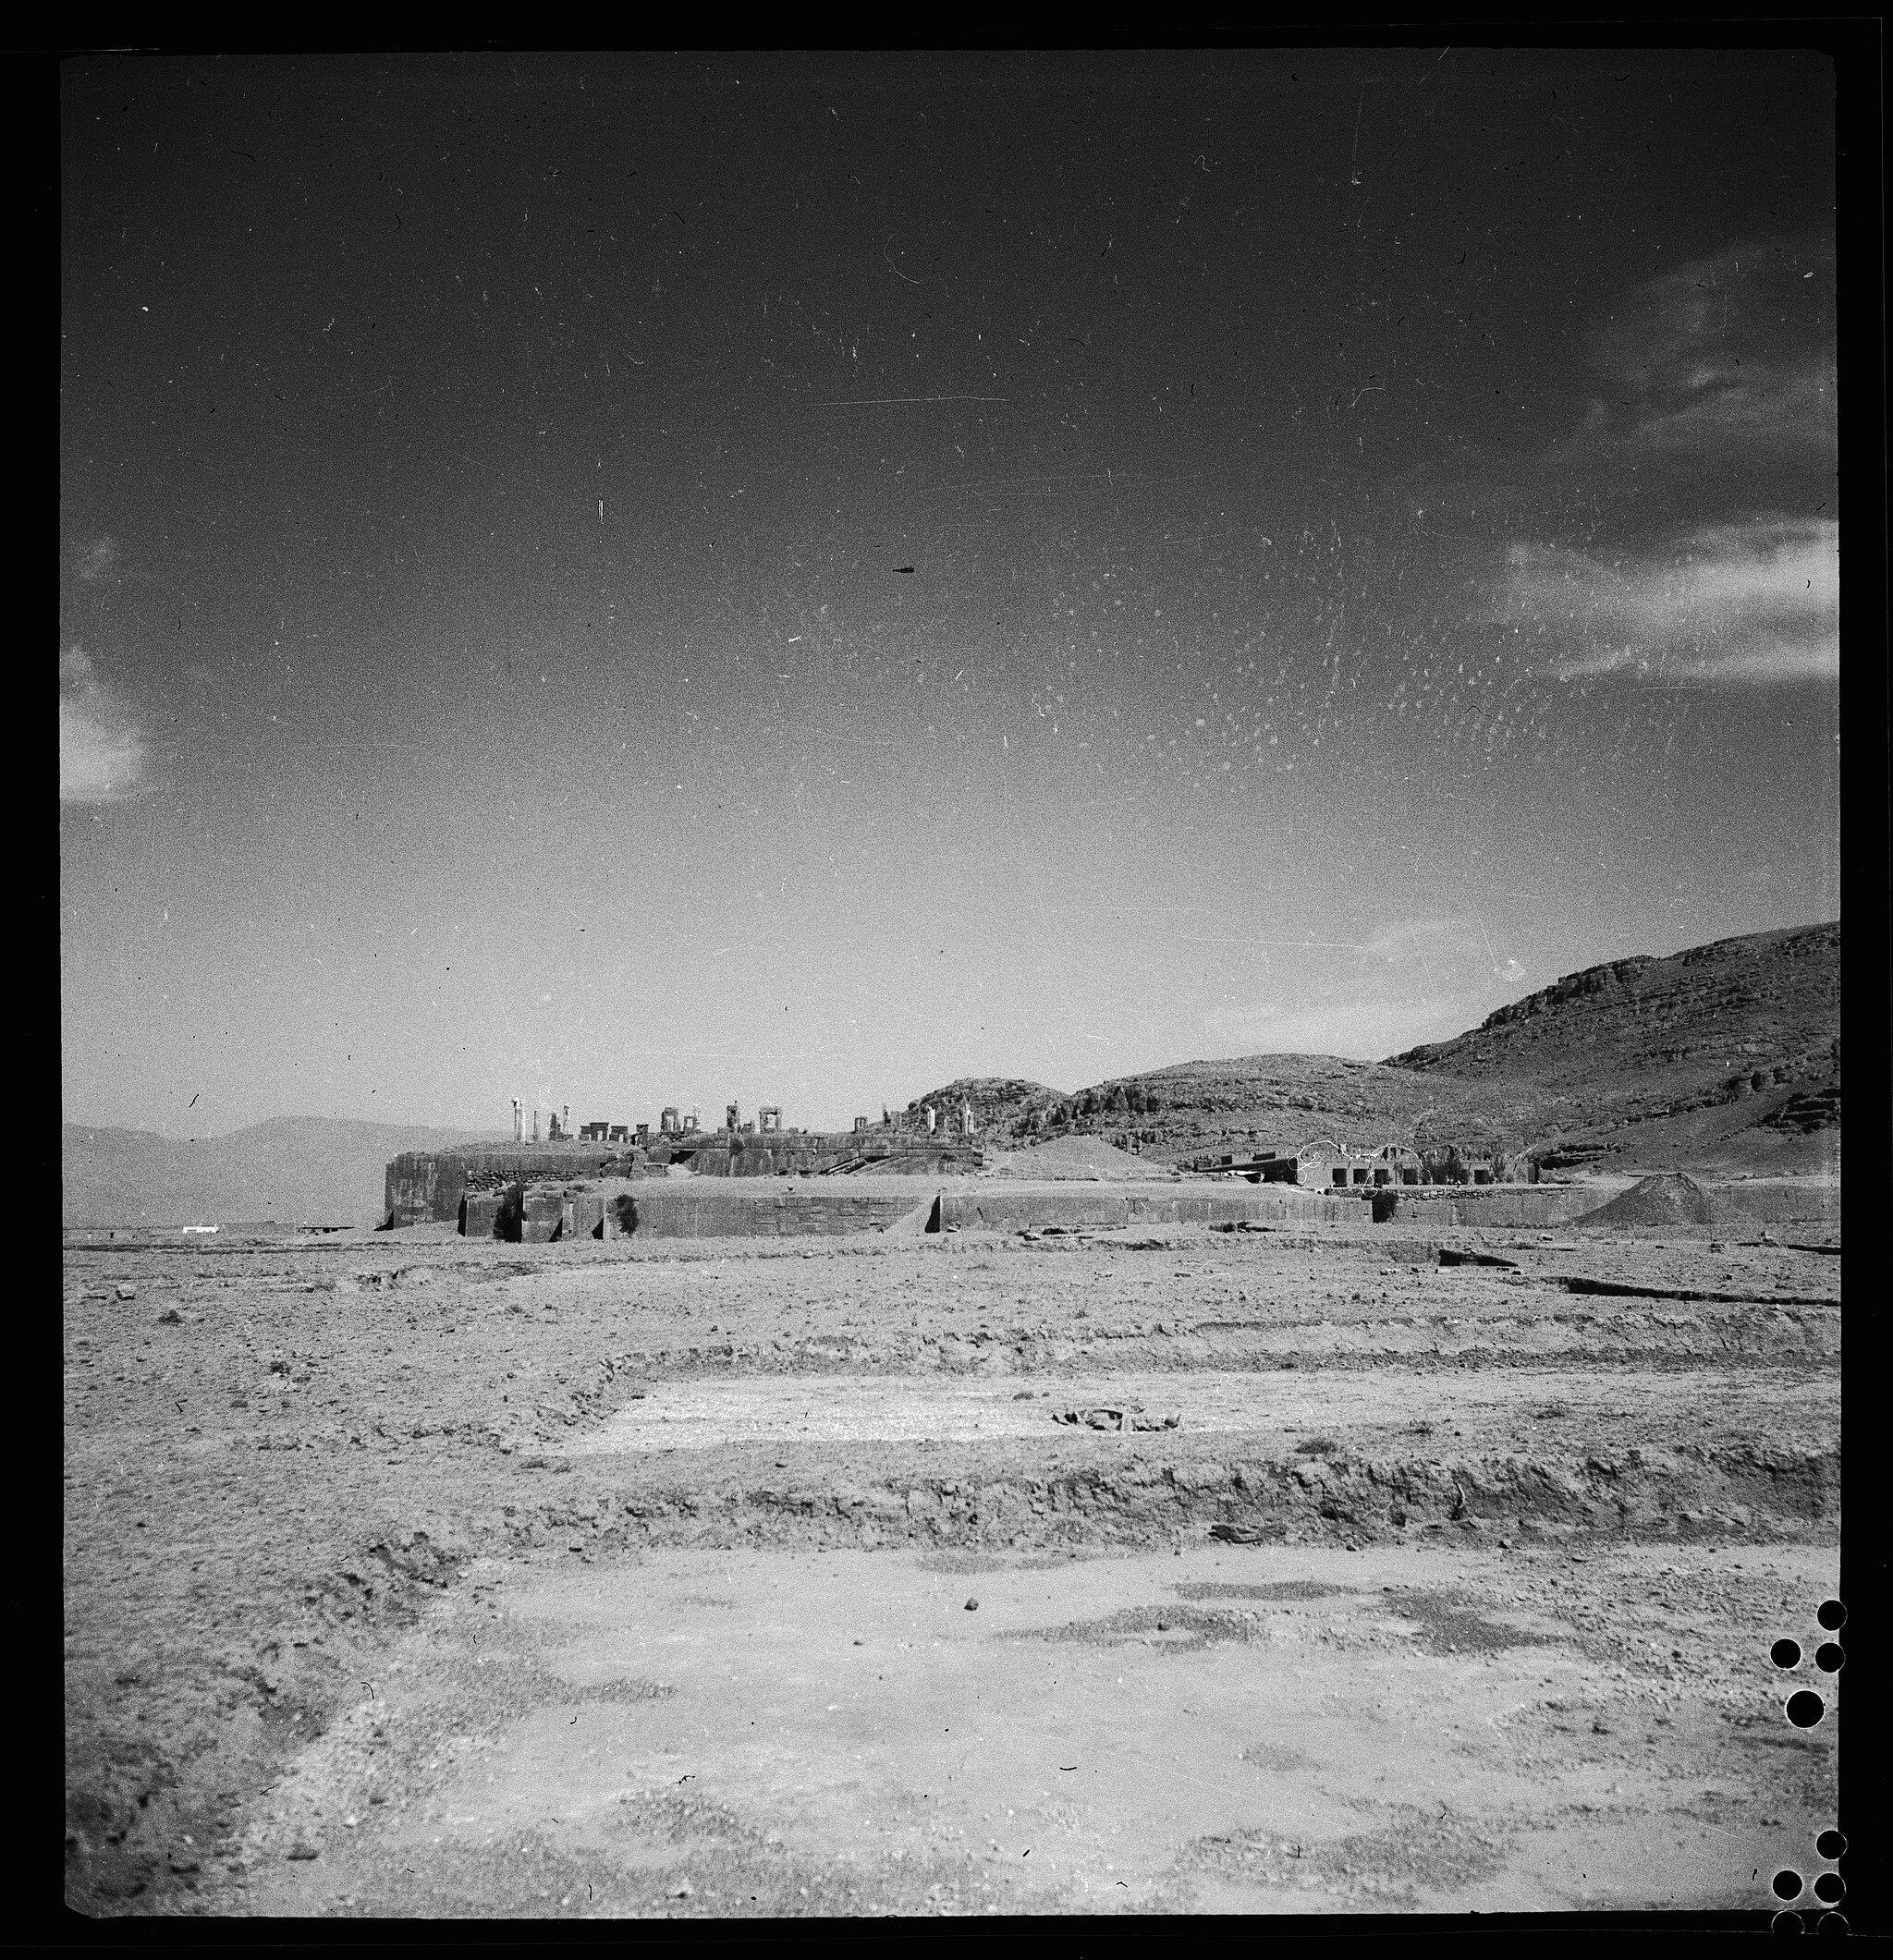
Title: CH-NB - Persien, Persepolis- Ruinen - Annemarie Schwarzenbach - SLA-Schwarzenbach-A-5-07-144
Description: Persien, Persepolis: Ruinen; Ruinen
Date: from 1935 until 1935
Categories: Author died more than 70 years ago public domain images, Media contributed by the Swiss National Library, CC-PD-Mark, All media supported by Wikimedia CH, GWToolset Batch Upload, CH-NB-Annemarie Schwarzenbach, Photographs by Annemarie Schwarzenbach - Iran, Persepolis in the 1930s